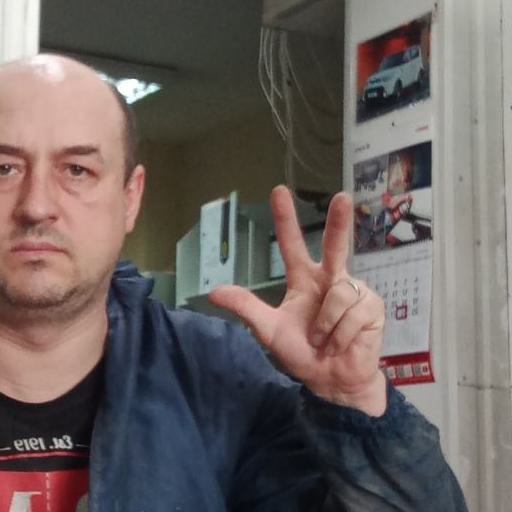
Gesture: three2